History of the British canal system

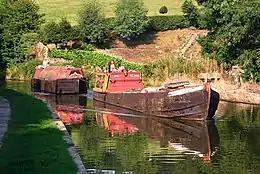
Traditional working canal boats

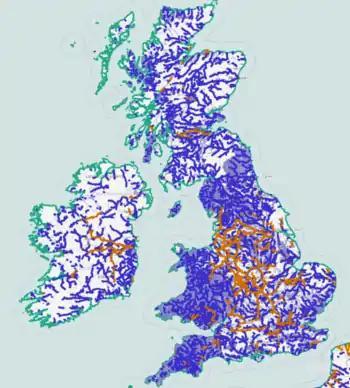
In Great Britain nearly of canals (shown in brown) were built

The canal network of the United Kingdom played a vital role in the Industrial Revolution. The UK was the first country to develop a nationwide canal network which, at its peak, expanded to nearly in length. The canals allowed raw materials to be transported to a place of manufacture, and finished goods to be transported to consumers, more quickly and cheaply than by a land based route. The canal network was extensive and included feats of civil engineering such as the Anderton Boat Lift, the Manchester Ship Canal, the Worsley Navigable Levels and the Pontcysyllte Aqueduct.